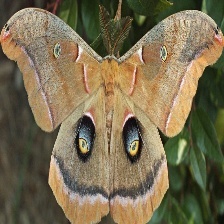
Species: POLYPHEMUS MOTH